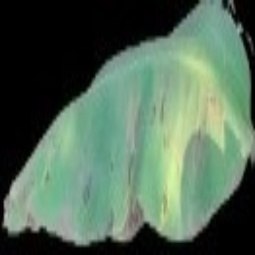
Label: Healthy